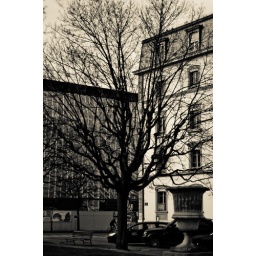
When I saw that the cup and the tree were so similar in shape, you would guess that I would click.